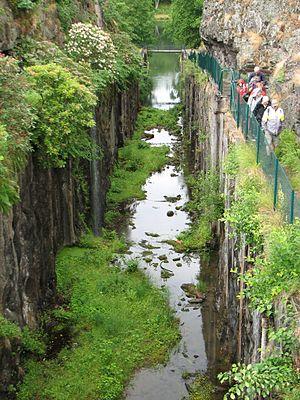
Trollhättan est une ville de Suède, située sur le cours du fleuve Göta älv, au niveau des chutes de Trollhättan, à moins de 100 km de Göteborg, deuxième plus grande ville du pays. Elle est le chef-lieu de la commune de Trollhättan, dans le comté de Västra Götaland et est habitée par 46 457 personnes.